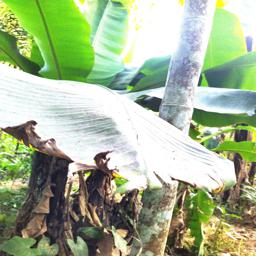
Label: JAHAJI LEAF